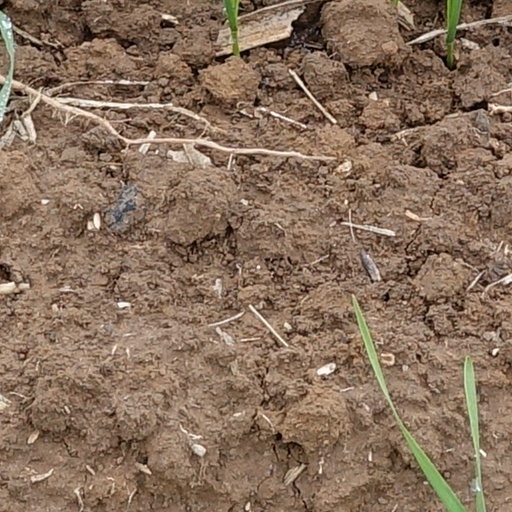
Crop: wheat